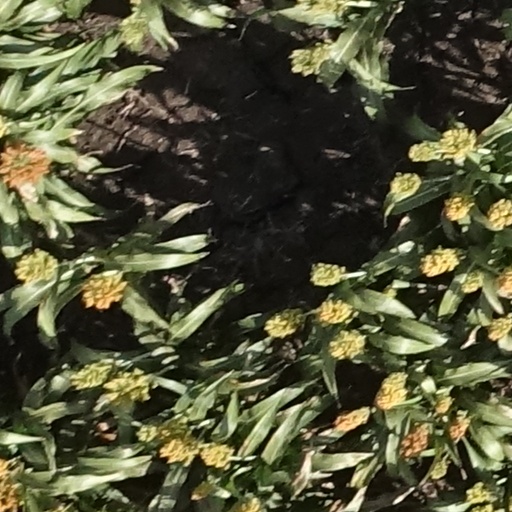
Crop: sorghum